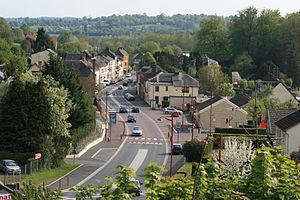
La rue du commerce (rue principale, RD579) à Saint-Martin-de-la-Lieue, département du Calvados. Vue en plongée, du Nord vers le Sud. Le monument aux morts, la mairie et le bureau de Poste sont visible côté pair (à droite)."
Saint-Martin-de-la-Lieue est une commune française, située dans le département du Calvados en région Normandie, peuplée de 782 habitants.